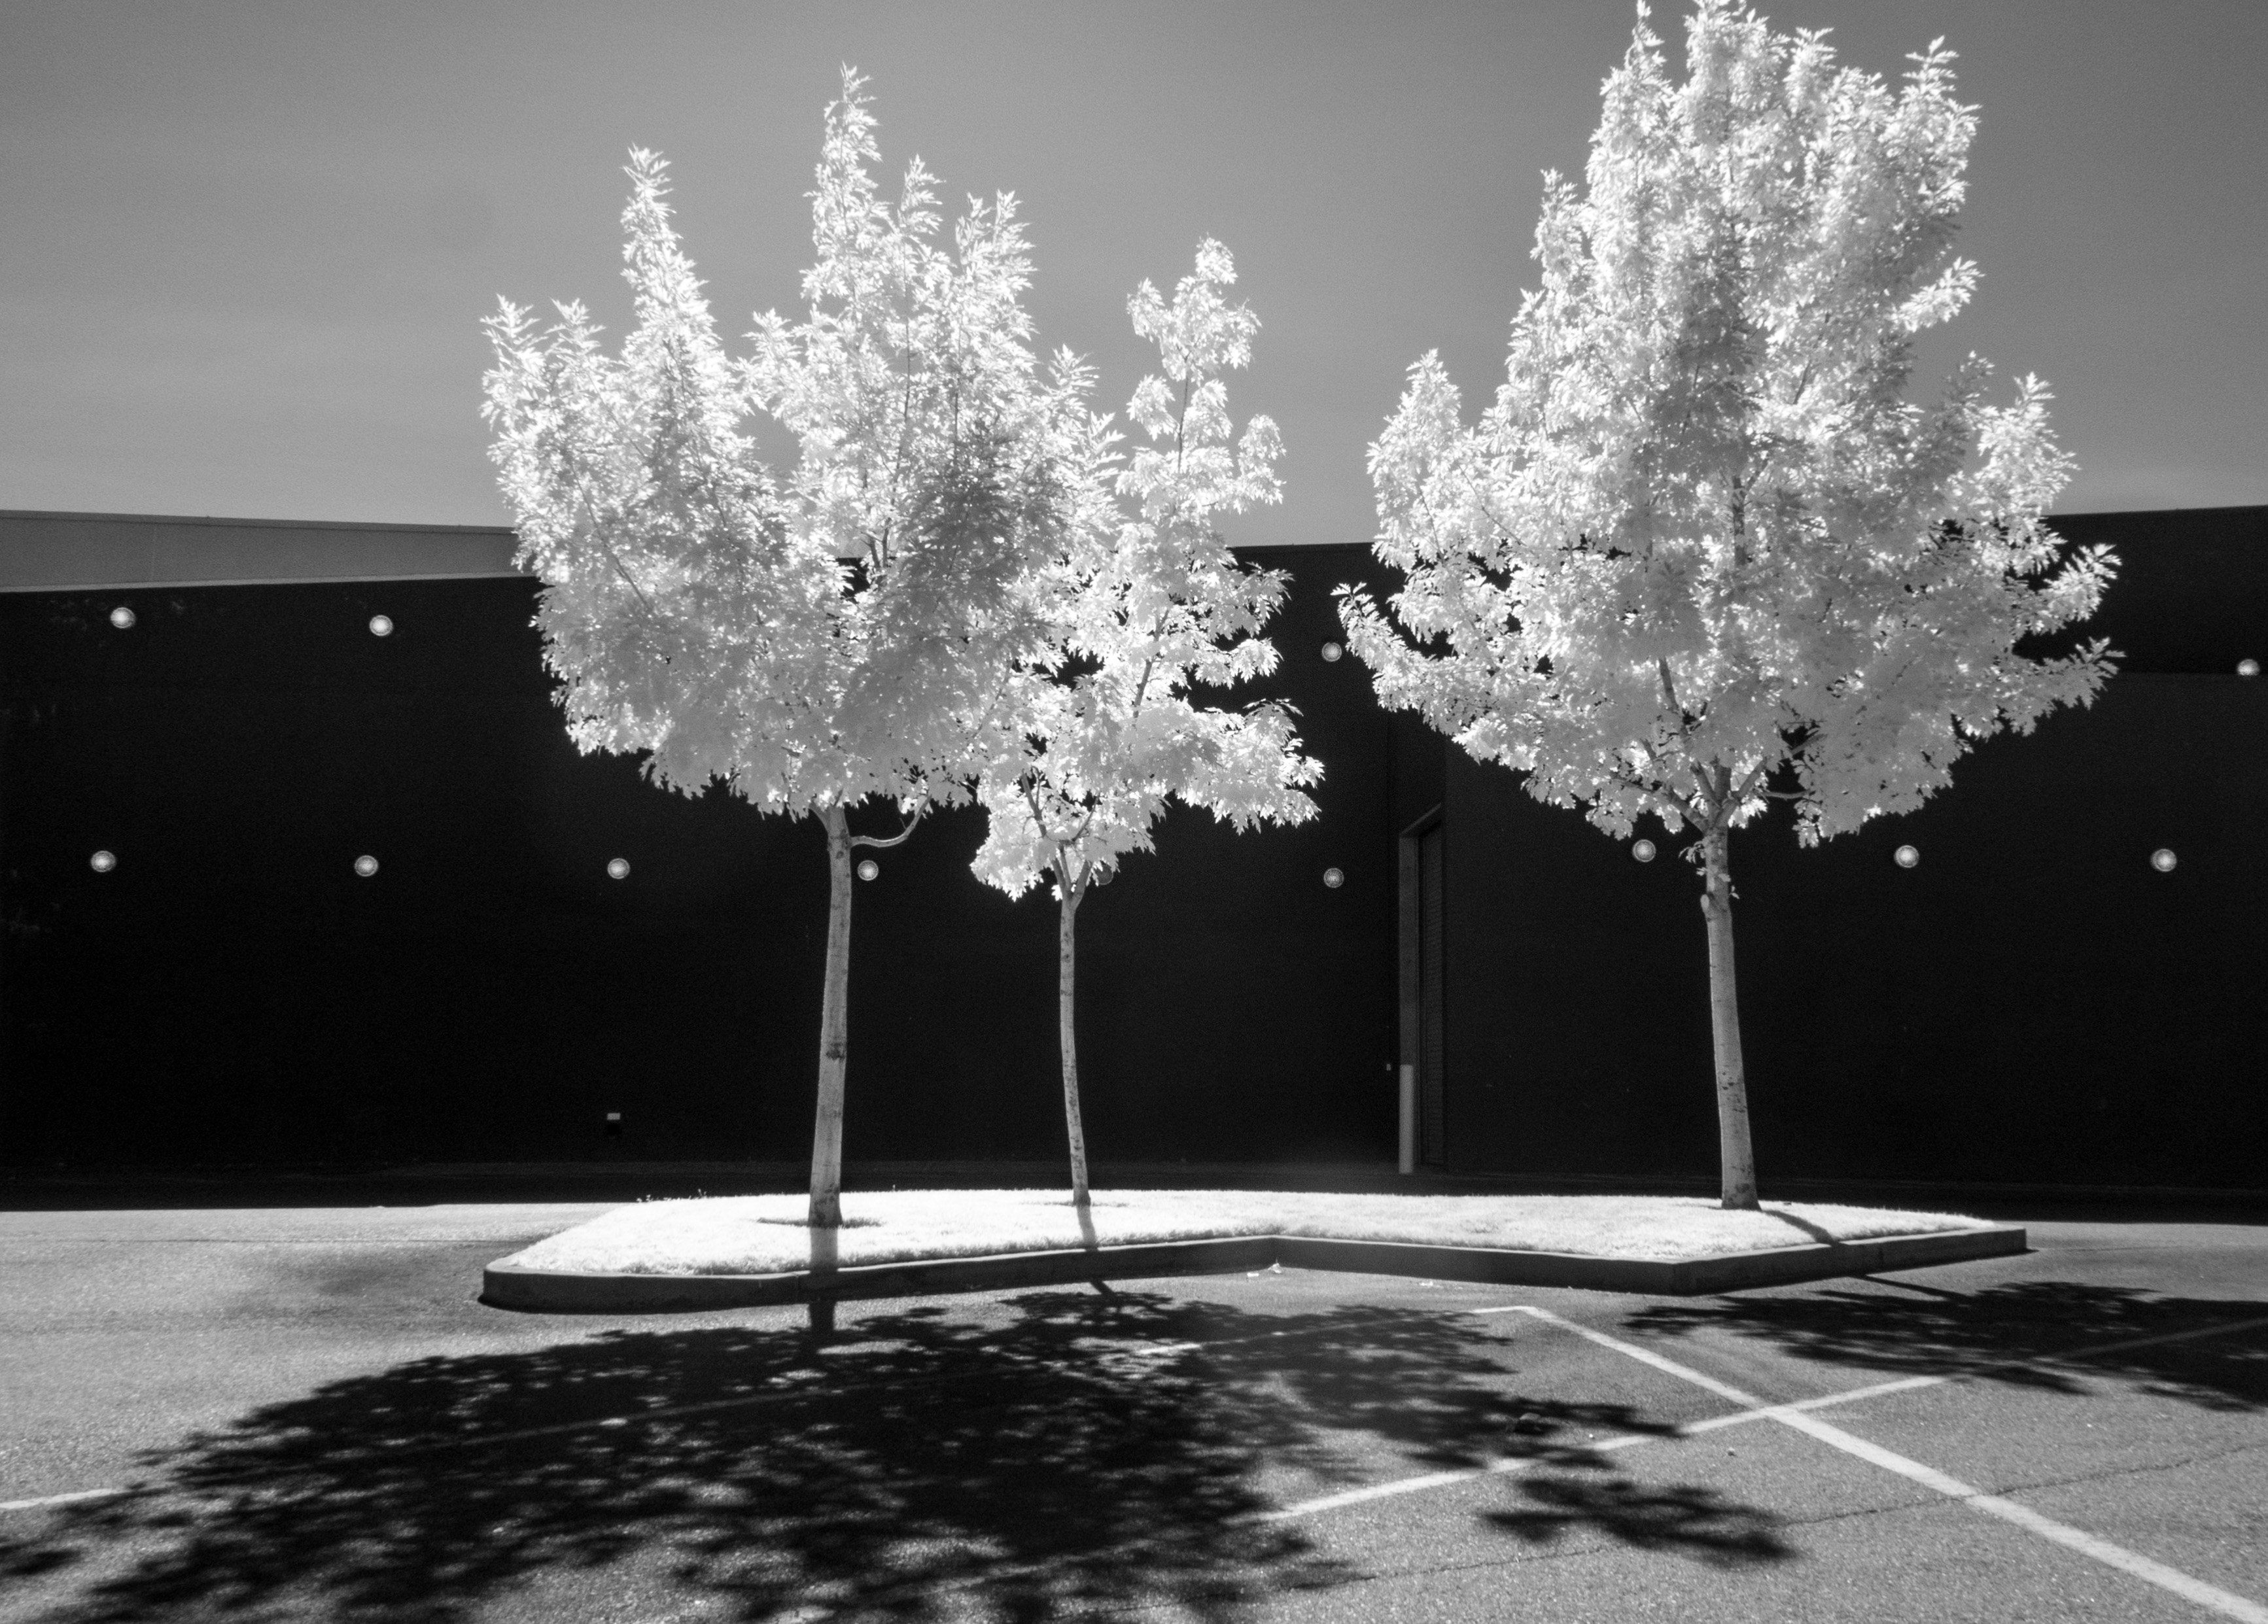
tree, branch, blossom, snow, winter, light, black and white, plant, white, photography, leaf, flower, frost, parking, ice, spring, monochrome, lighting, season, light fixture, lot, sacramento, carpark, infrared, freezing, monochrome photography, woody plant